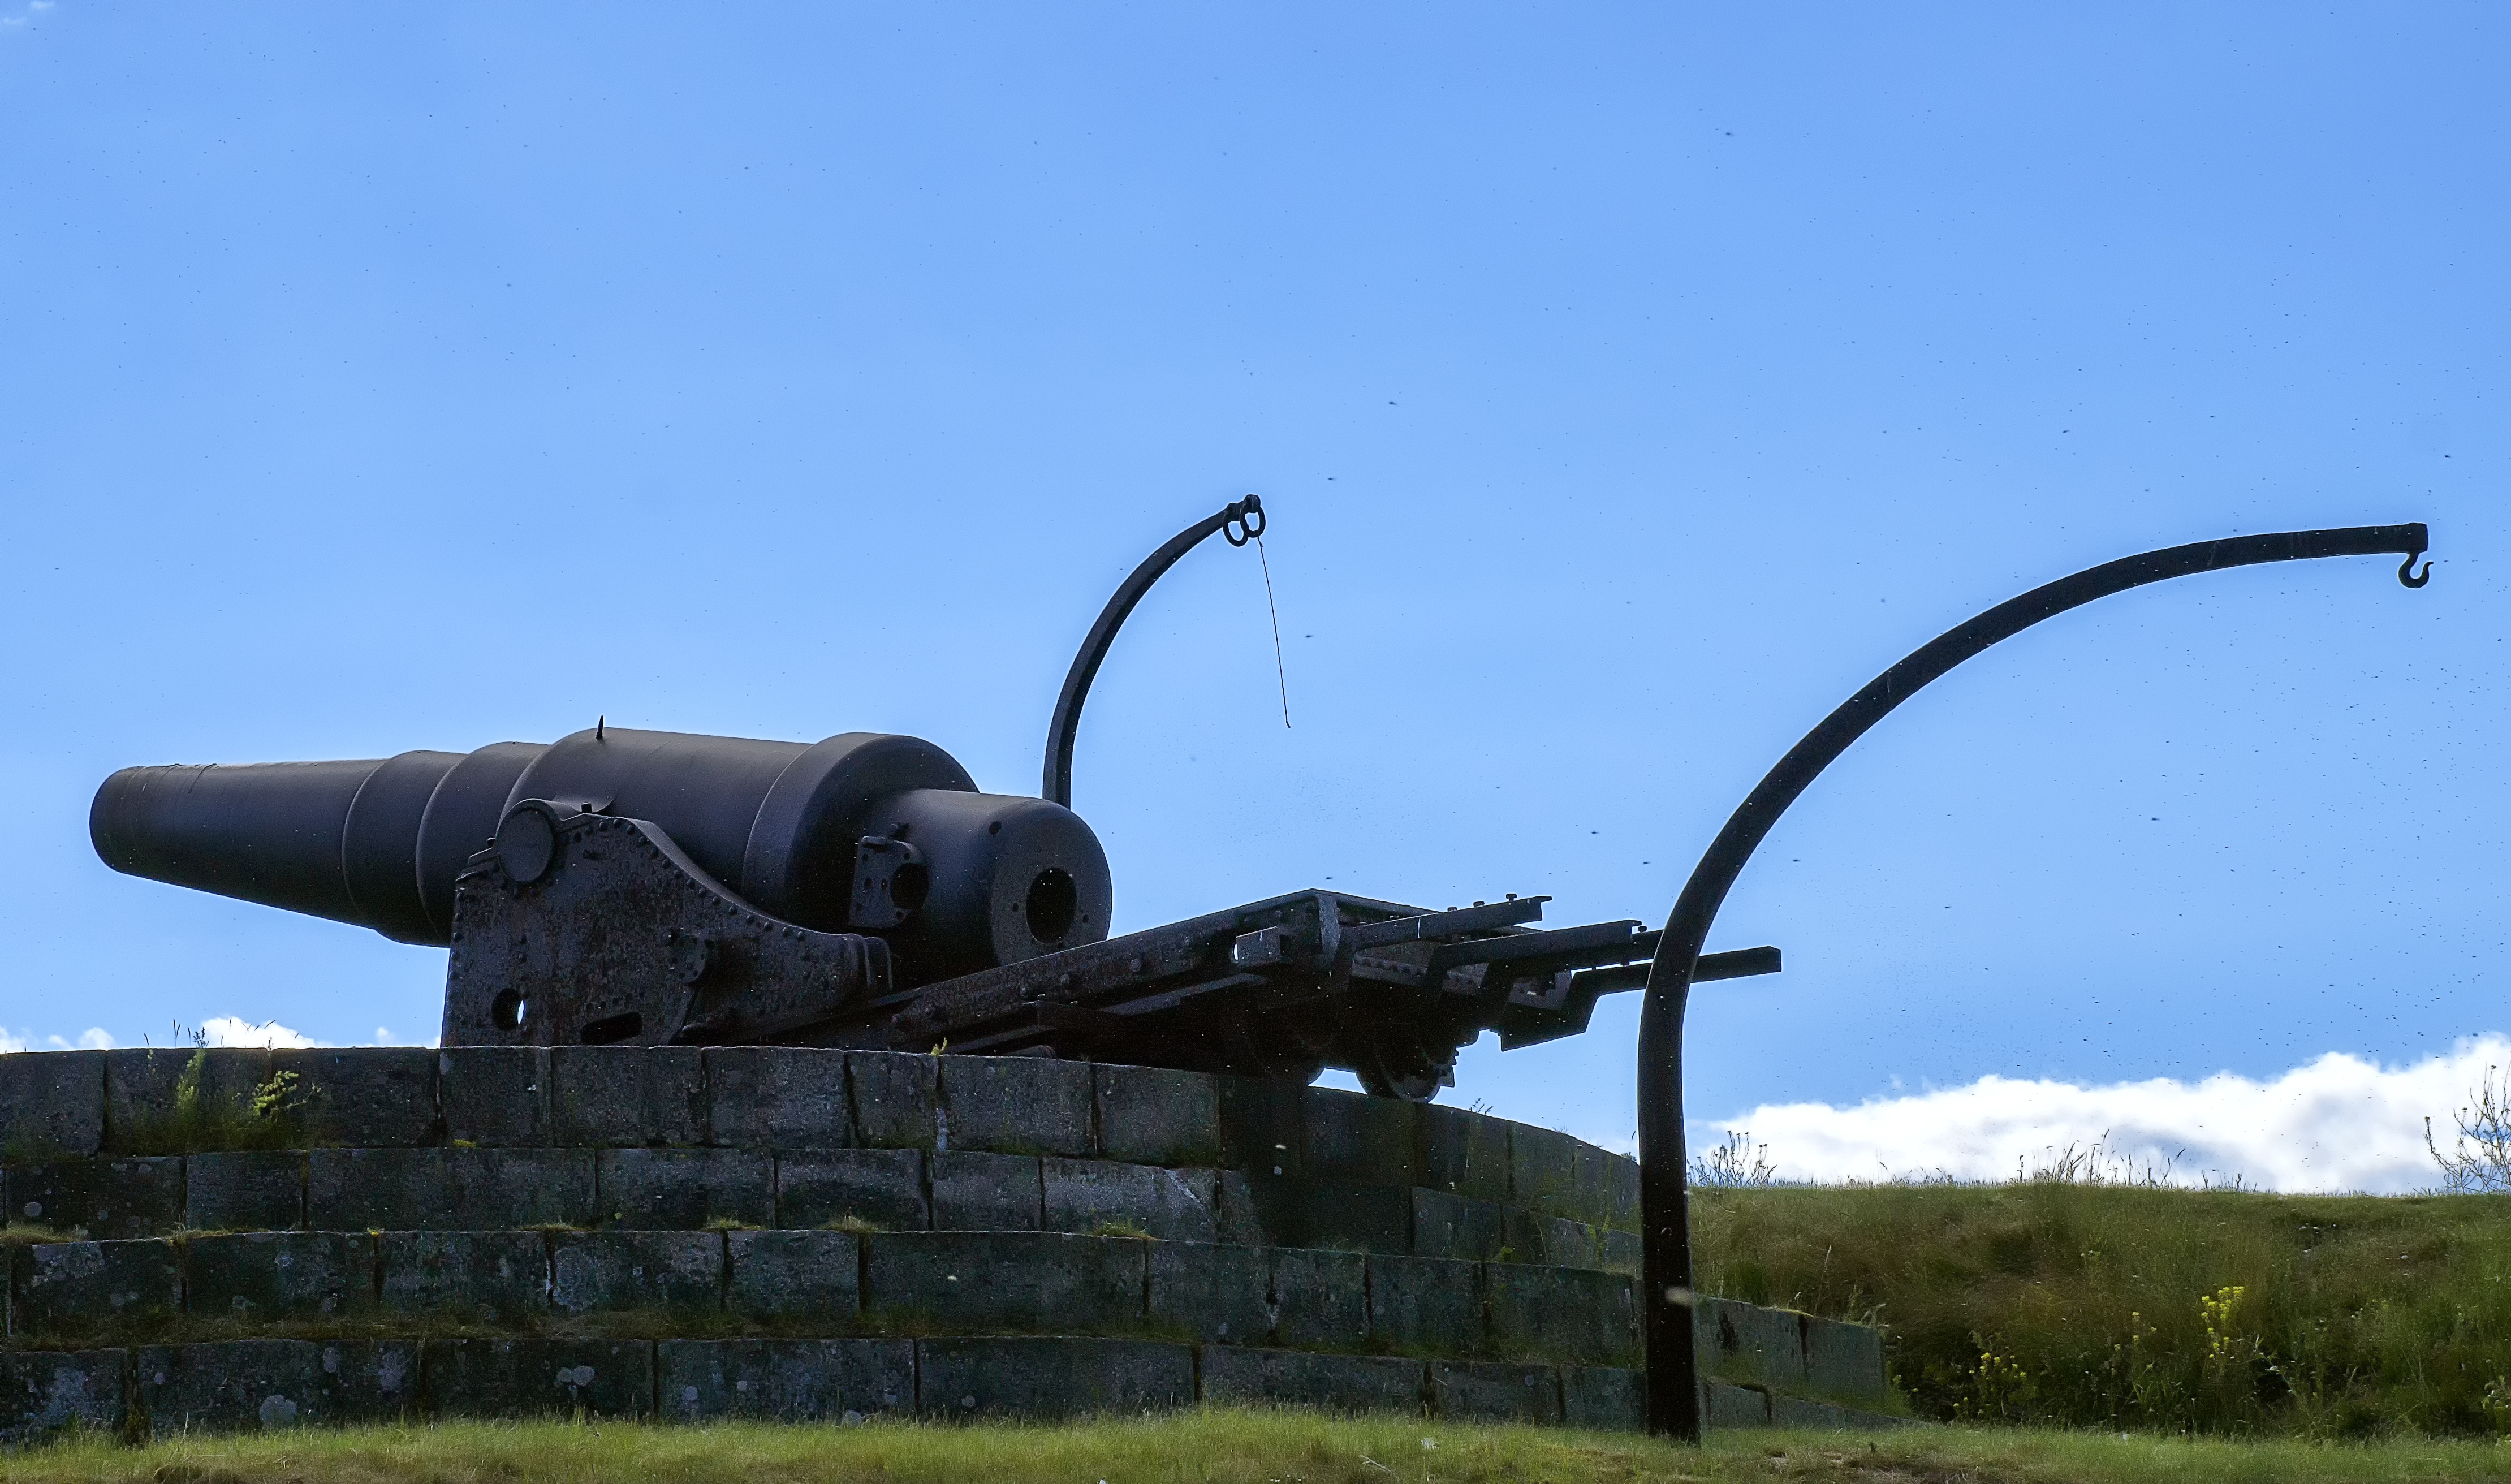
old, airplane, aircraft, vehicle, aviation, gun, finland, helsinki, cannon, suomenlinna, russian, bugs, flies, l nsimusta, jet aircraft, atmosphere of earth